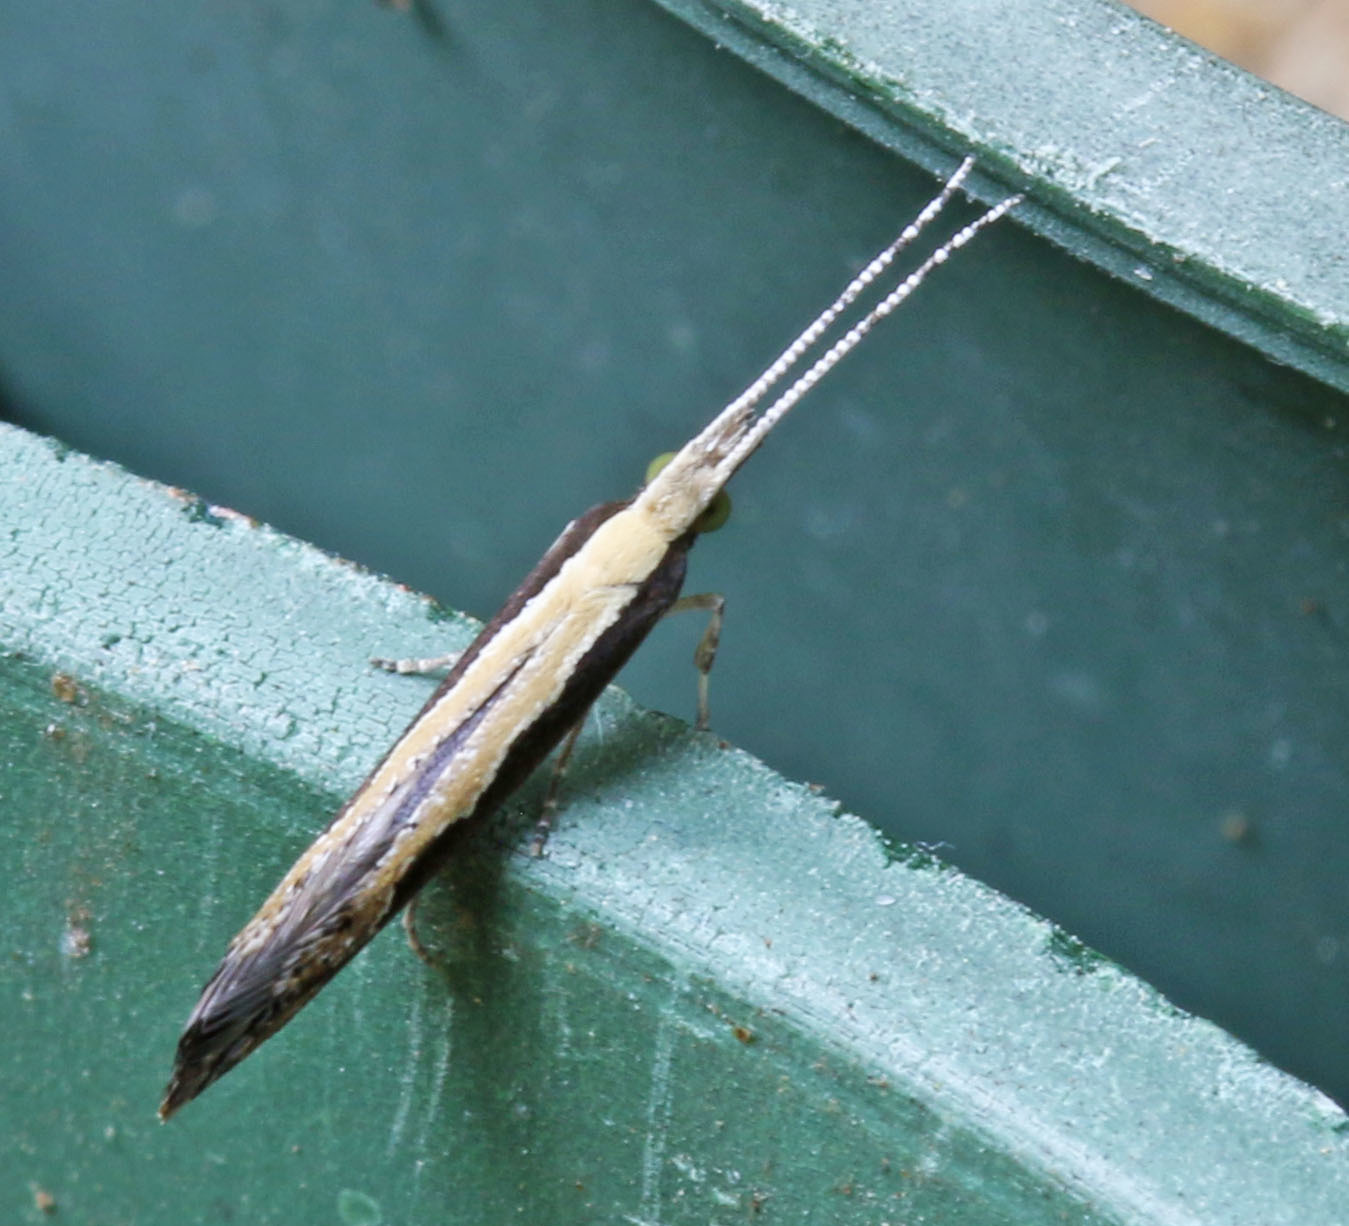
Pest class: diamondback_moth